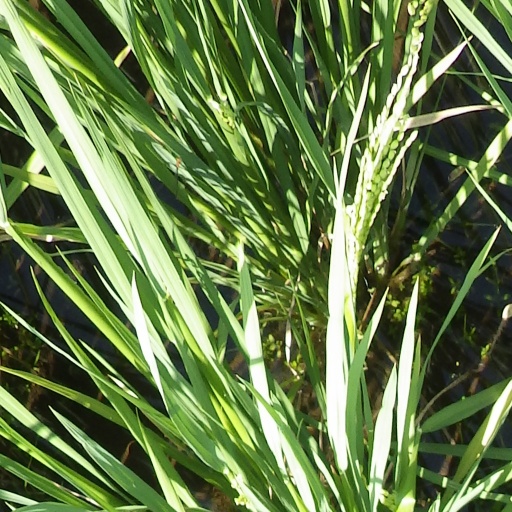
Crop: rice